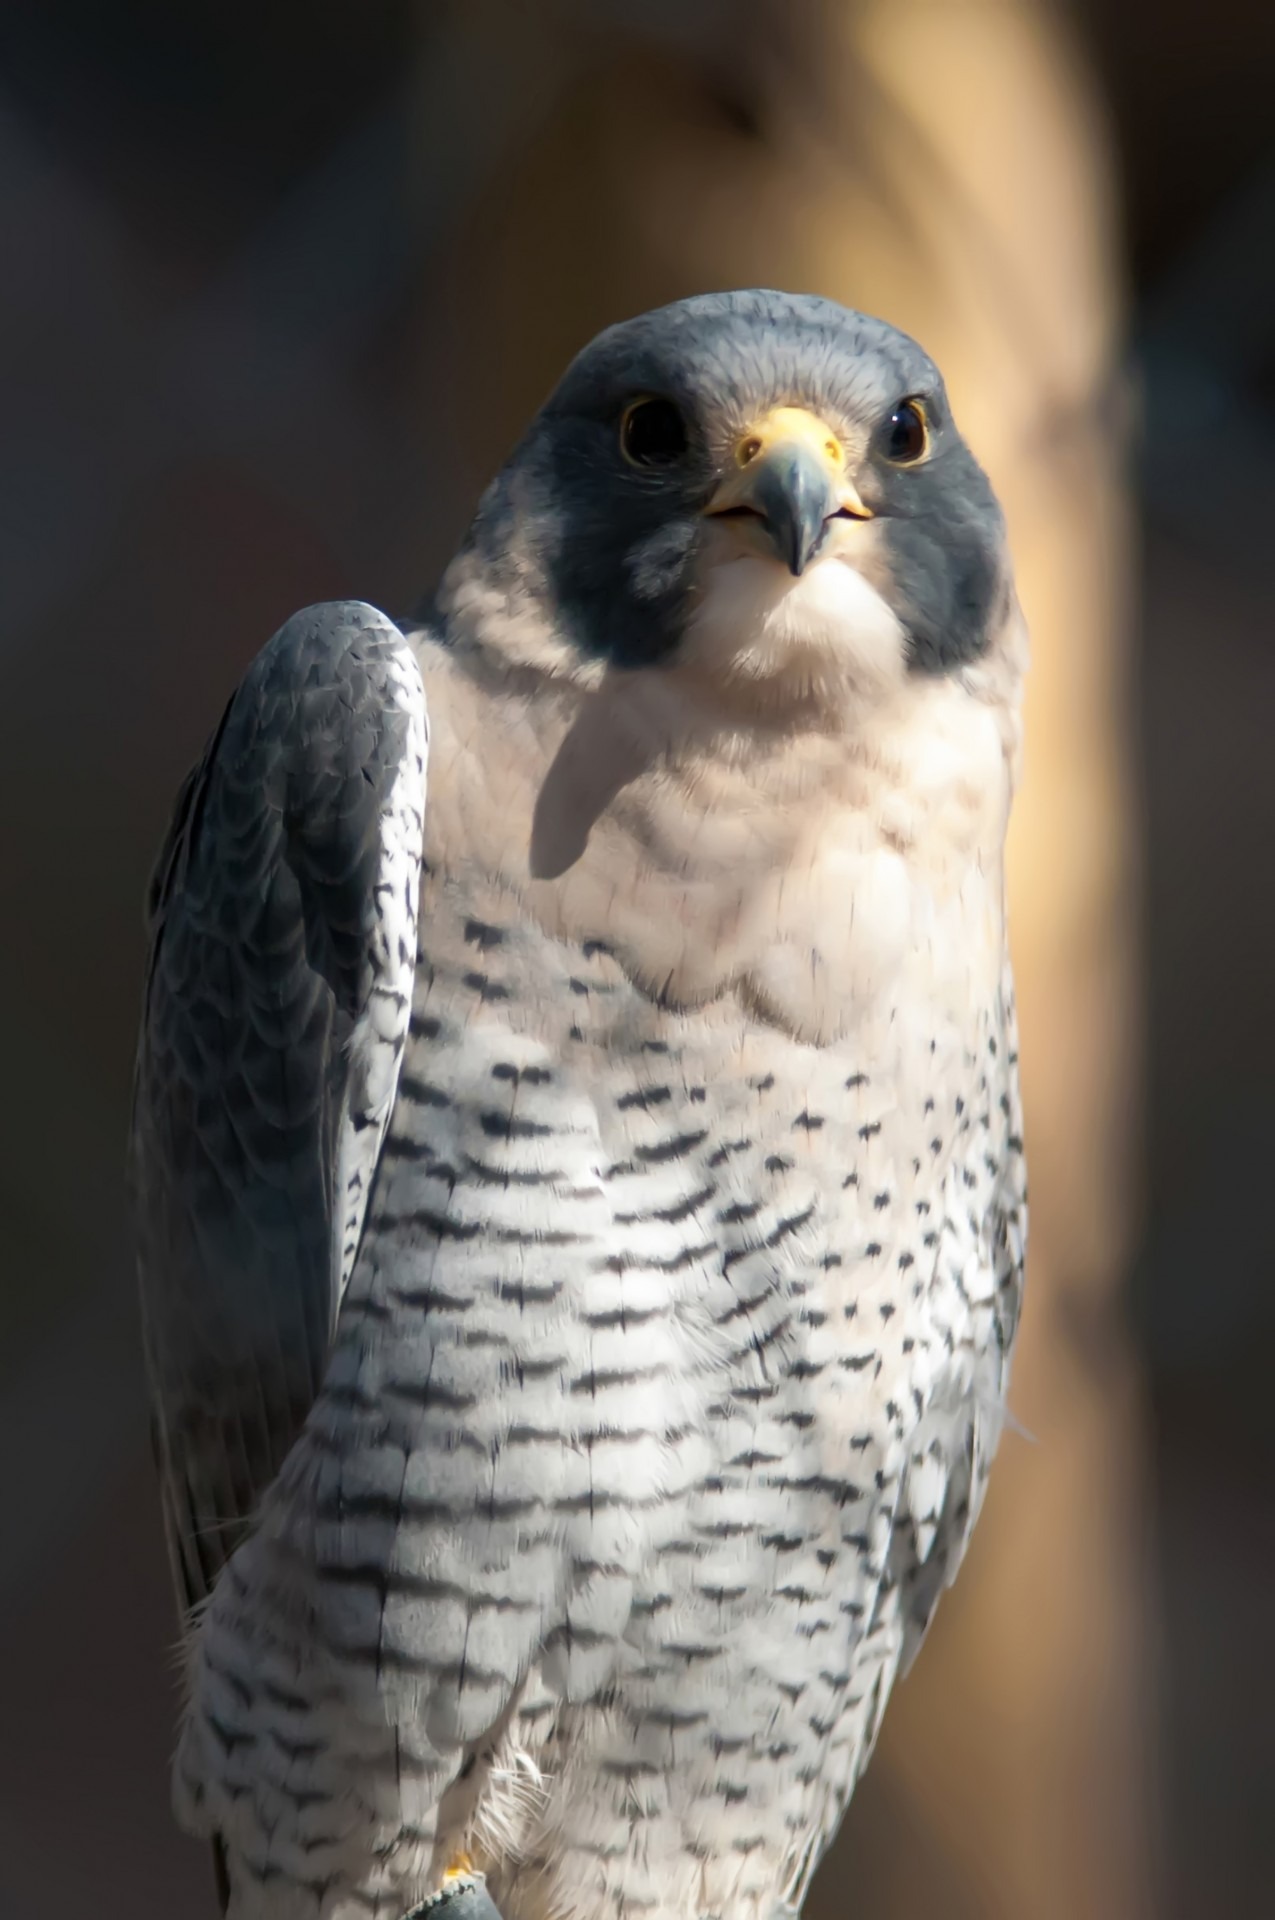
nature, outdoor, bird, wing, animal, looking, wildlife, portrait, beak, brown, predator, freedom, black, hawk, feather, fauna, raptor, majestic, bird of prey, close up, eye, head, vertebrate, beautiful, hunting, hunter, falcon, falconry, perching bird, accipitriformes, aragorn